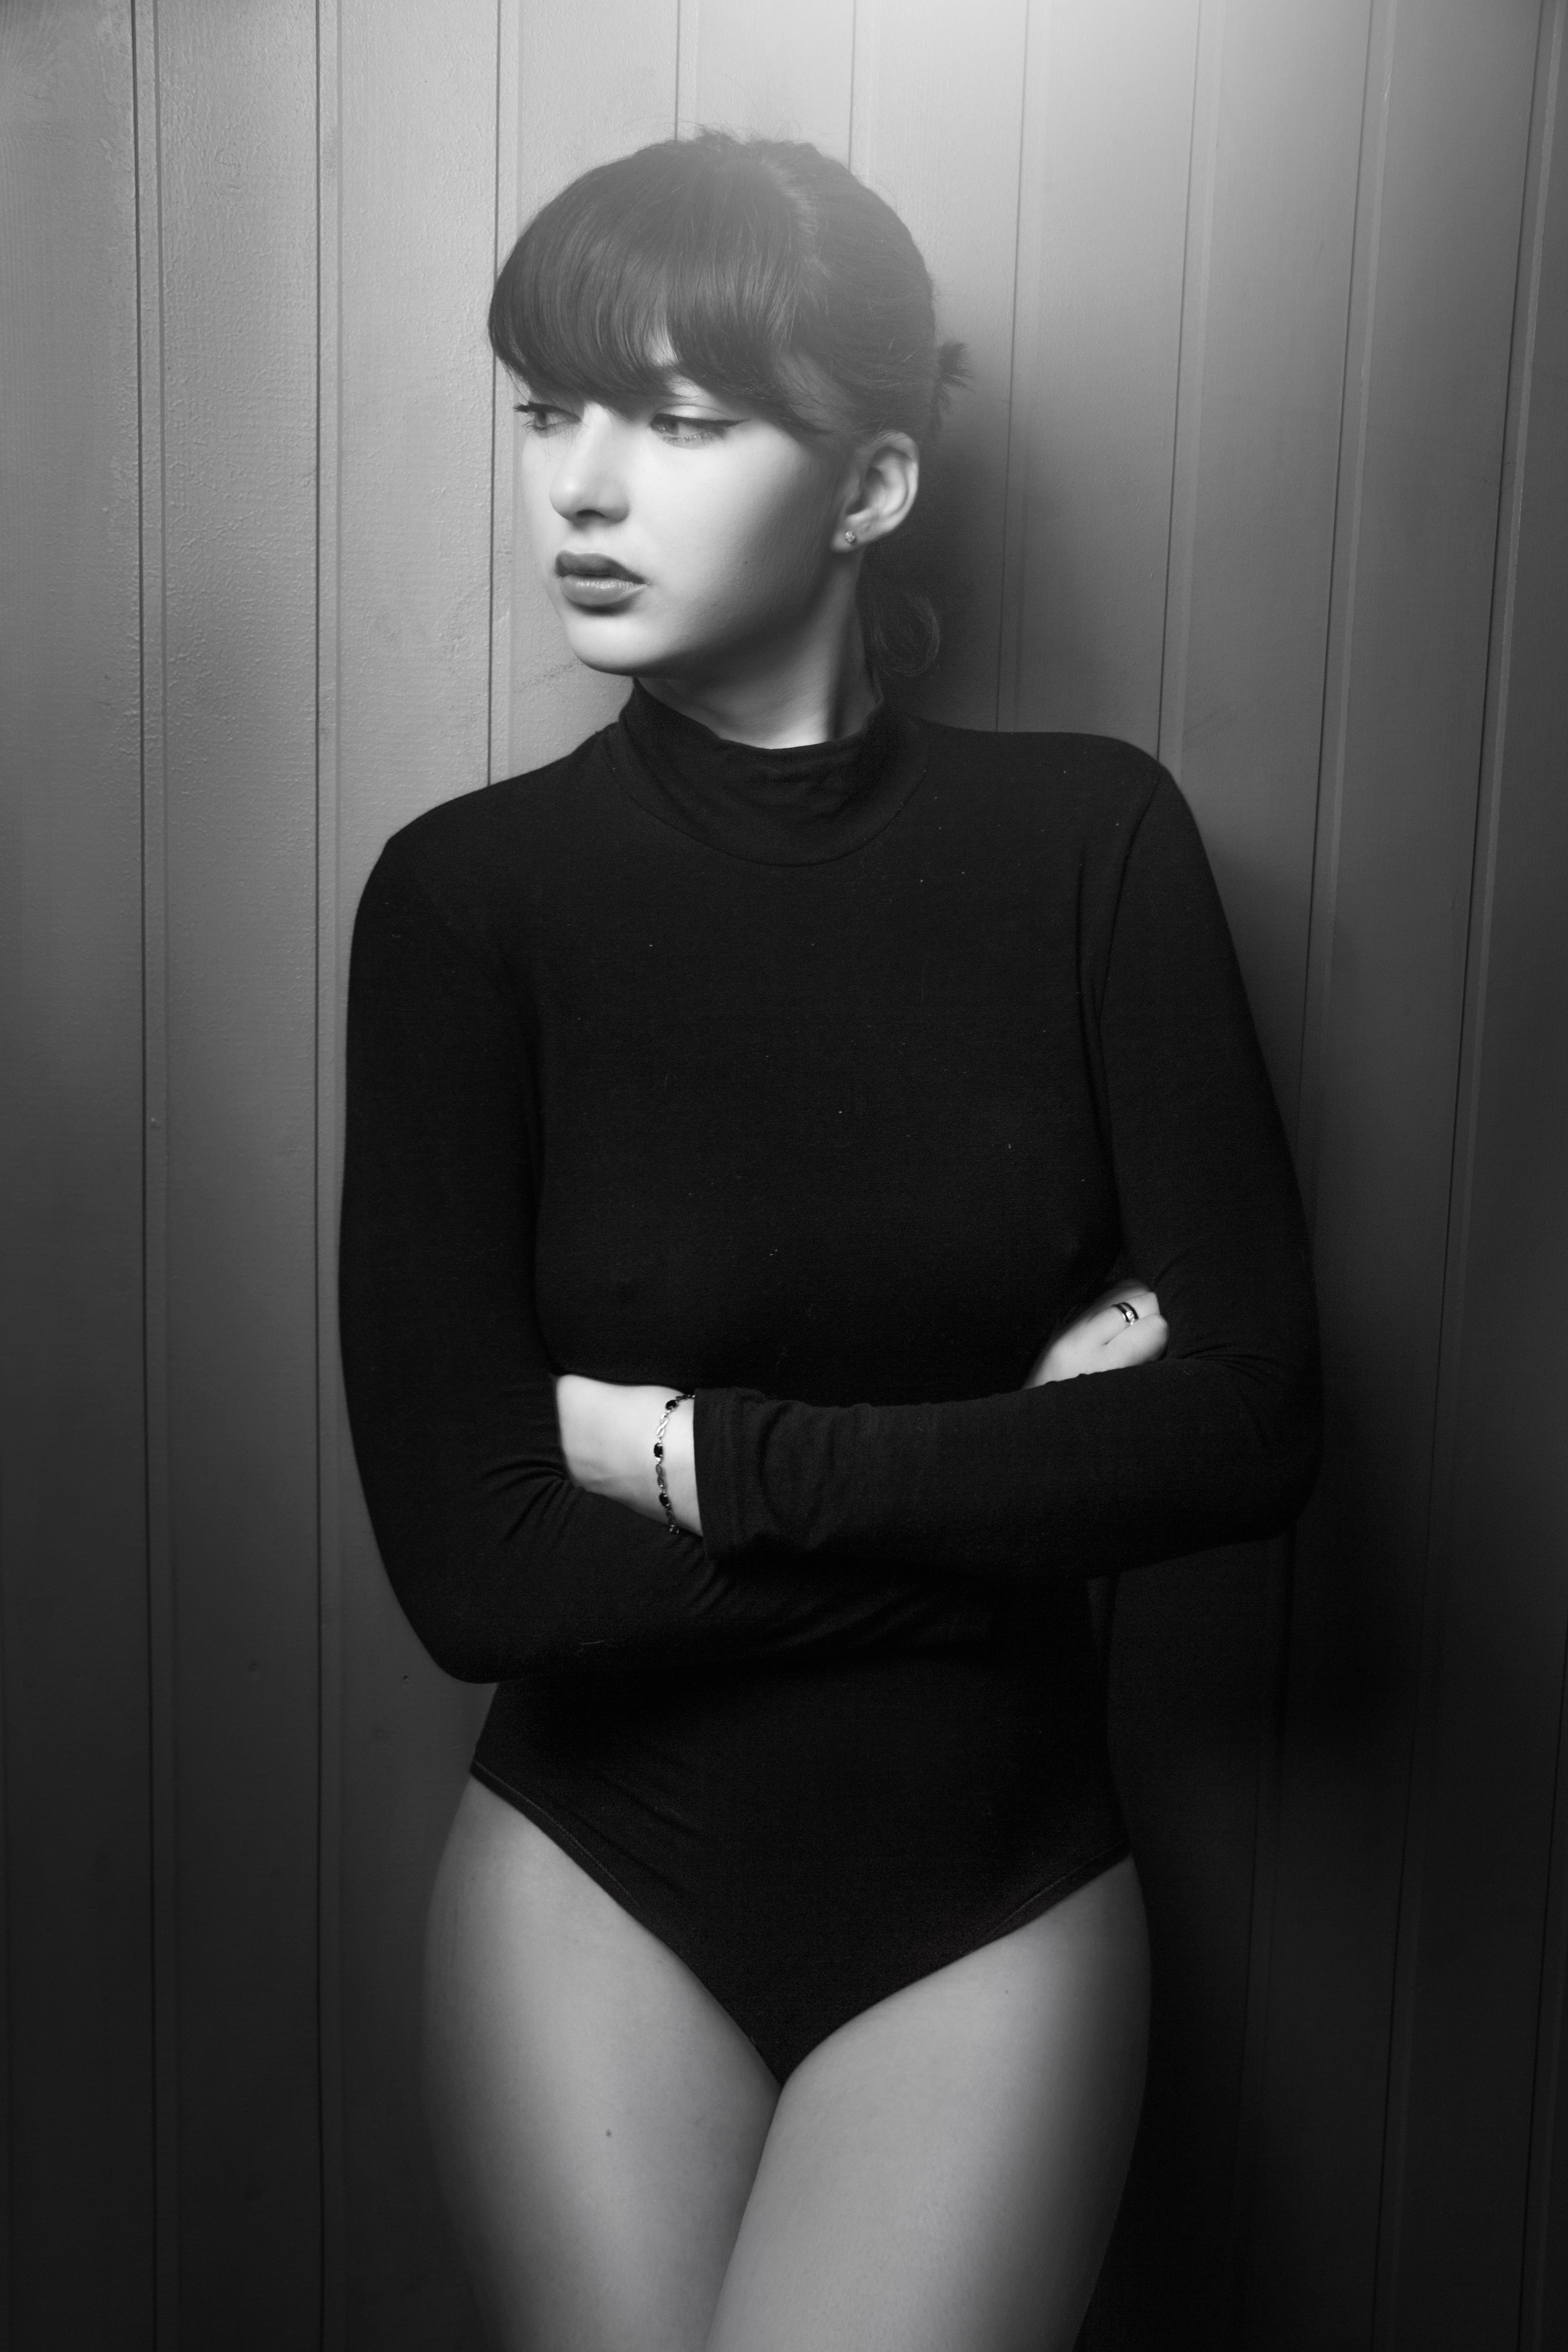
person, black and white, people, girl, woman, hair, white, photography, view, photo, female, shop, portrait, model, youth, fashion, clothing, black, monochrome, lady, arm, hairstyle, boxer, makeup, human body, eyes, girls, dress, hands, sports, legs, beauty, beautiful, sexy, style, moscow, russia, body, posture, photoshoot, femininity, elegance, breast, erotic, beautiful girl, female hands, girl in a vest, photo session in the body, girl ballerina, female figure, a slim body, abdomen, sleeve, photo shoot, topic, athletic girl, monochrome photography, human positions, little black dress